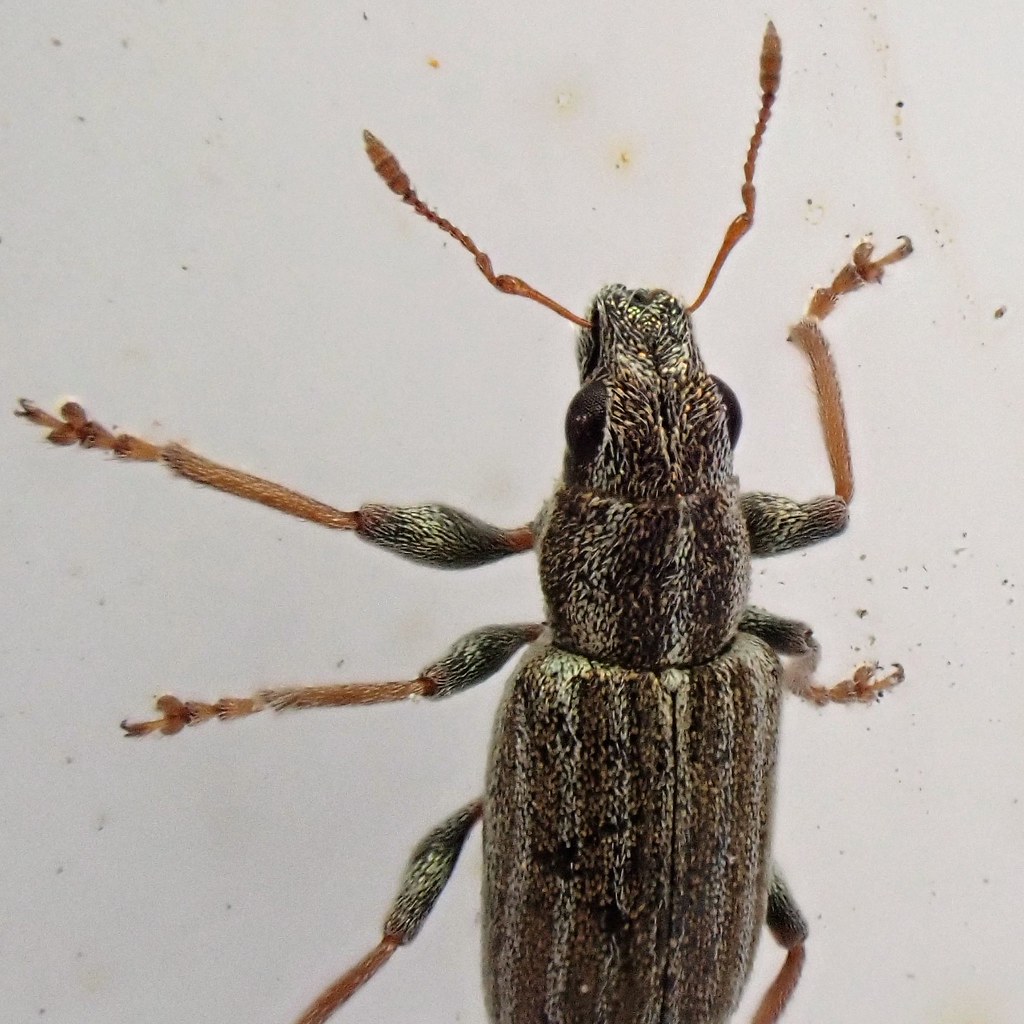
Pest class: pea_leaf_weevil